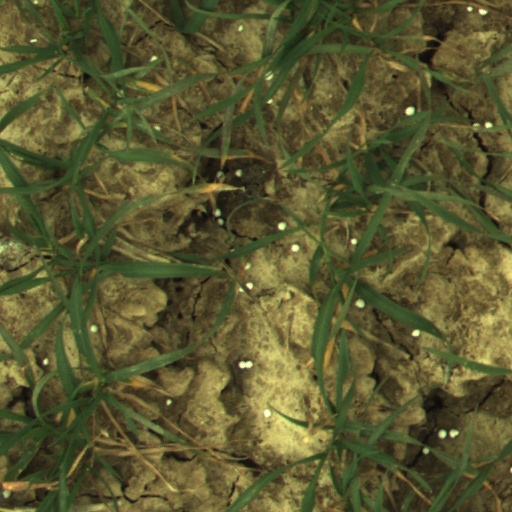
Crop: wheat